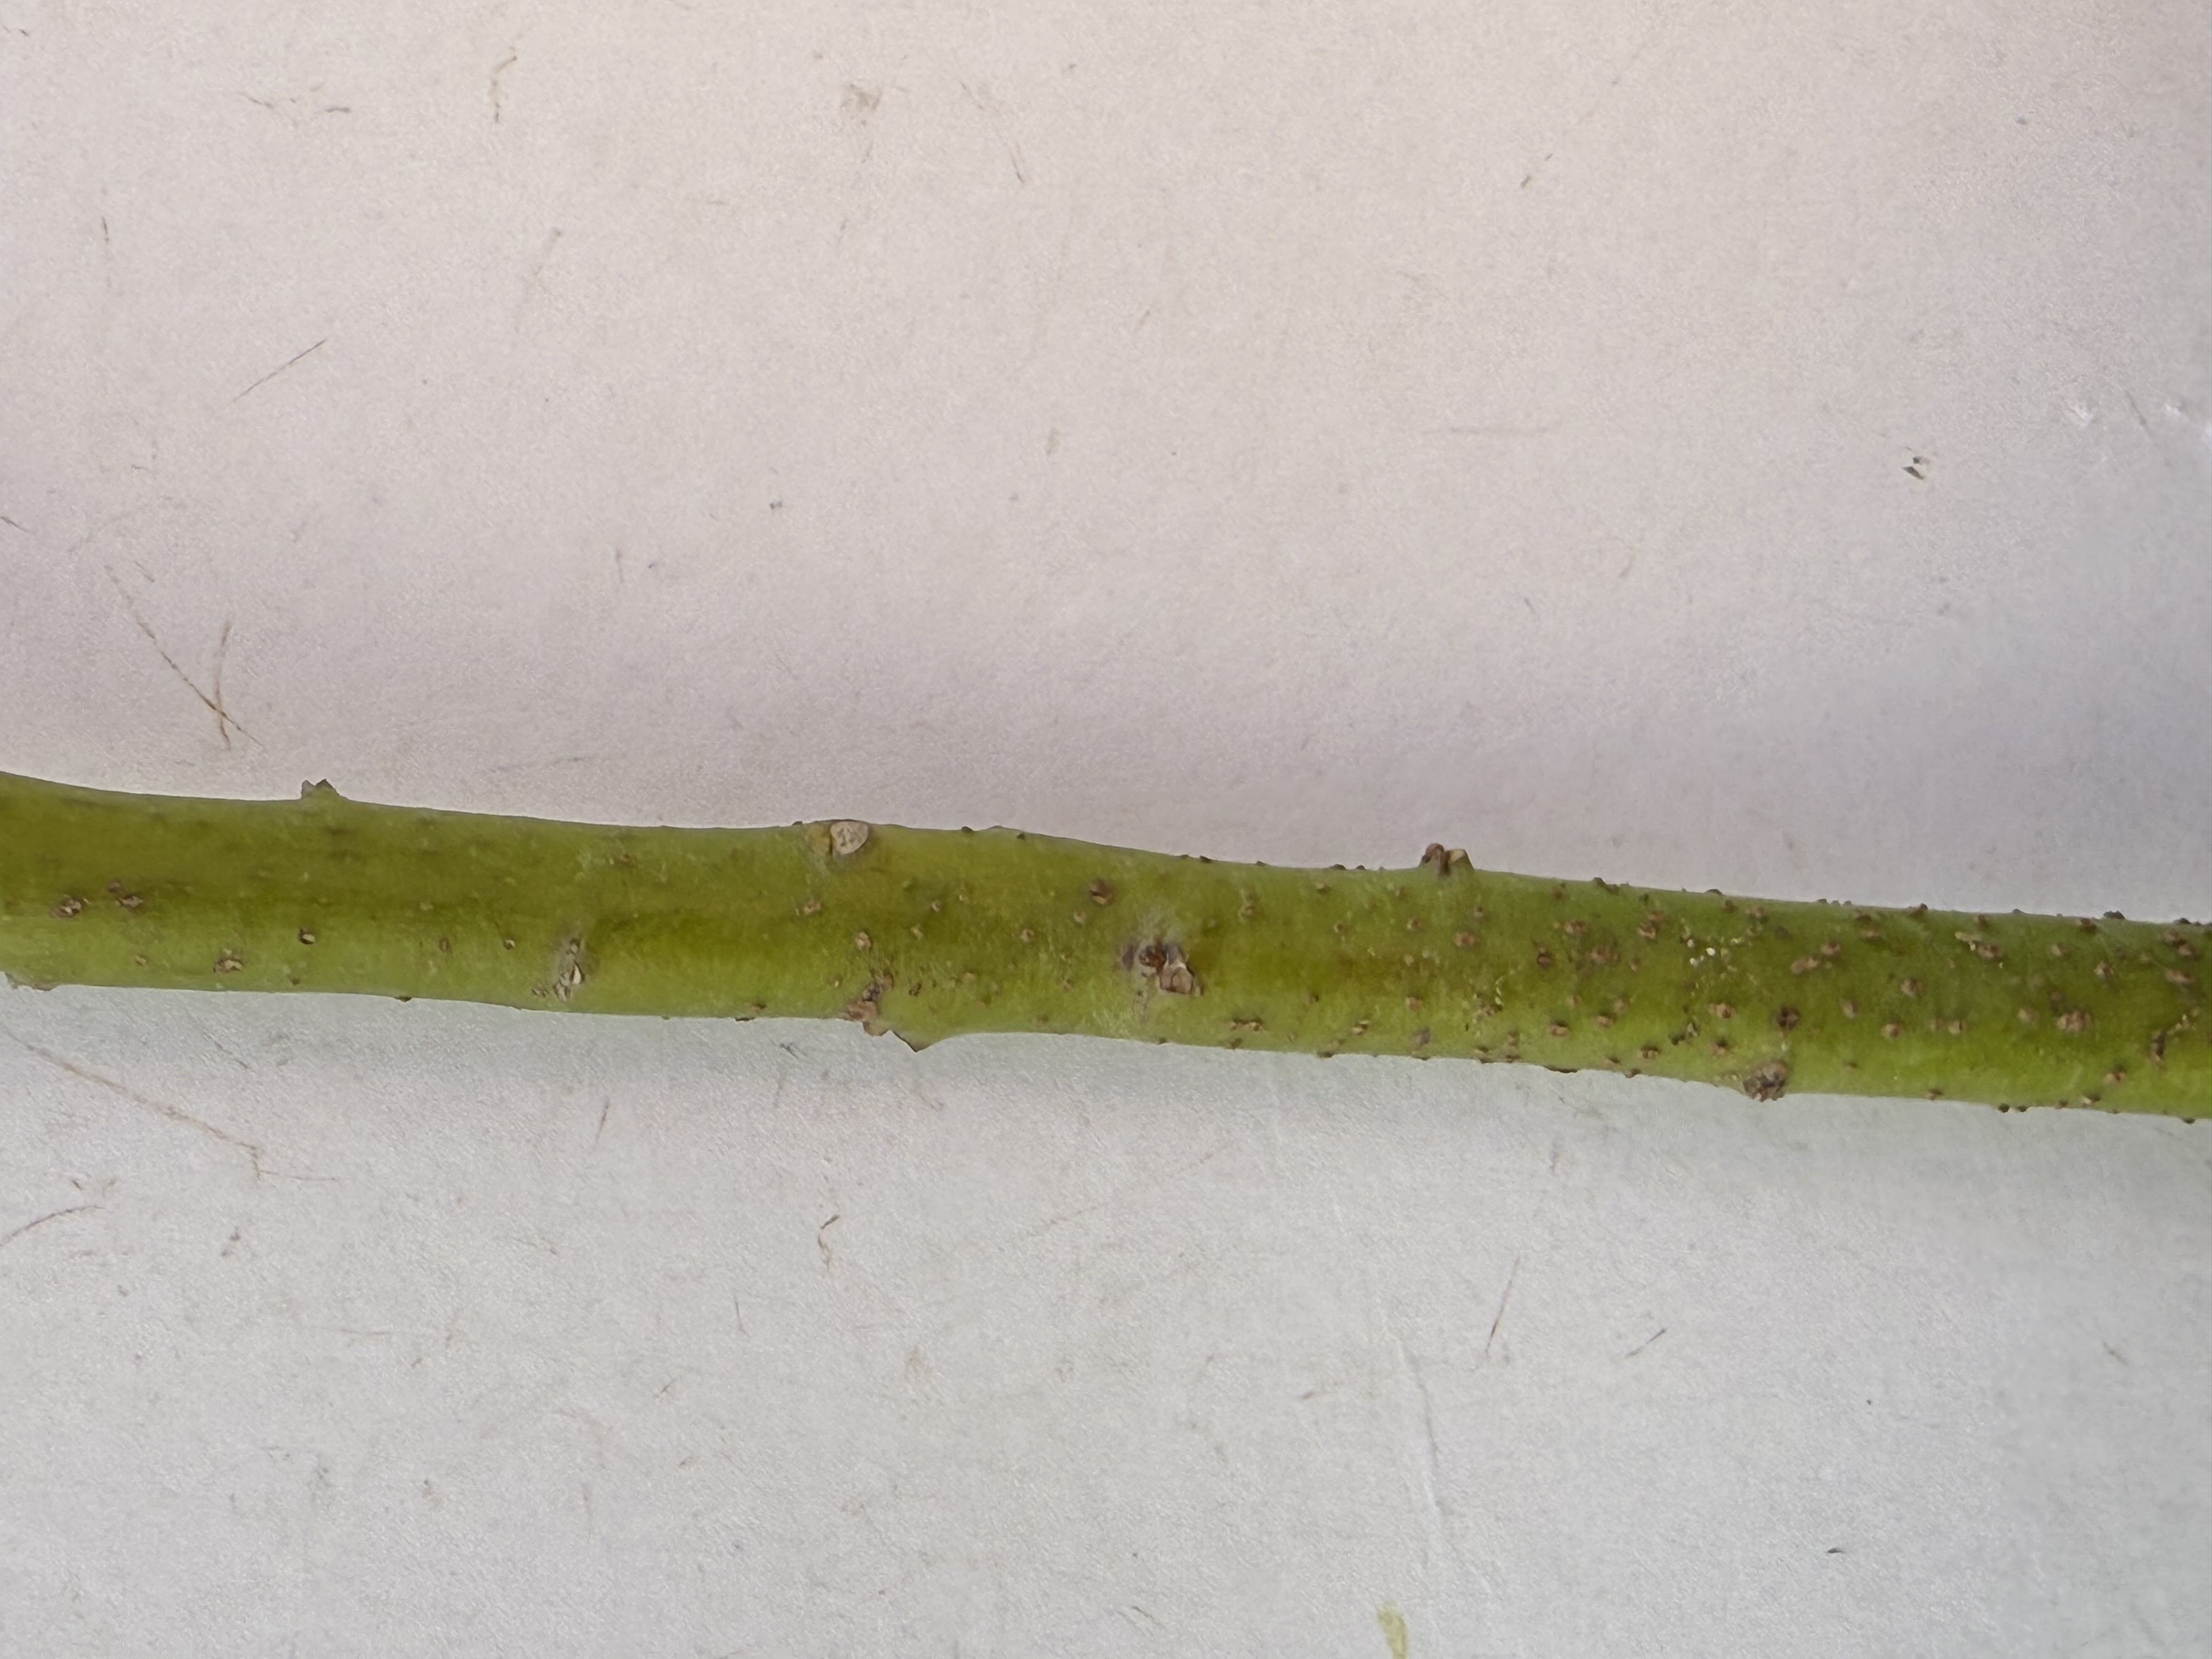
Variety: Avocado